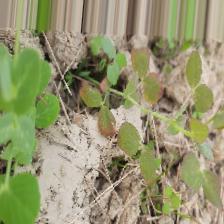
Label: Lentil Rust